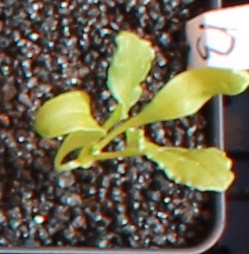
Label: Sugar beet